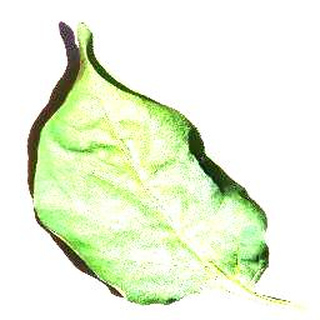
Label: healthy_bell_pepper